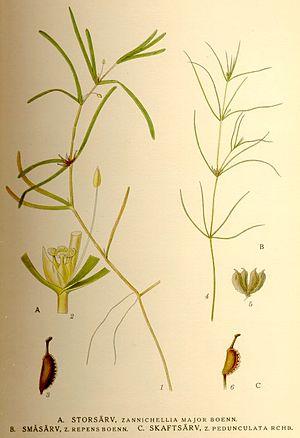
Zannichellia est un genre de plantes aquatiques de la famille des Zannichelliaceae en classification classique, et de la famille des Potamogetonaceae dans la classification phylogénétique.
La zannichellie des marais est une plante aquatique d'eau douce. Cette vivace appartient à la famille des Potamogetonaceae, à distribution subcosmopolite, et considérée comme envahissante dans certains lacs de certains pays.
La famille des Zannichelliacées est une famille de plantes monocotylédones qui comprend 20 espèces réparties en 6 genres. Elle a été nommée par Linné en l'honneur du botaniste et pharmacologue italien Giovanni Girolamo Zannichelli.